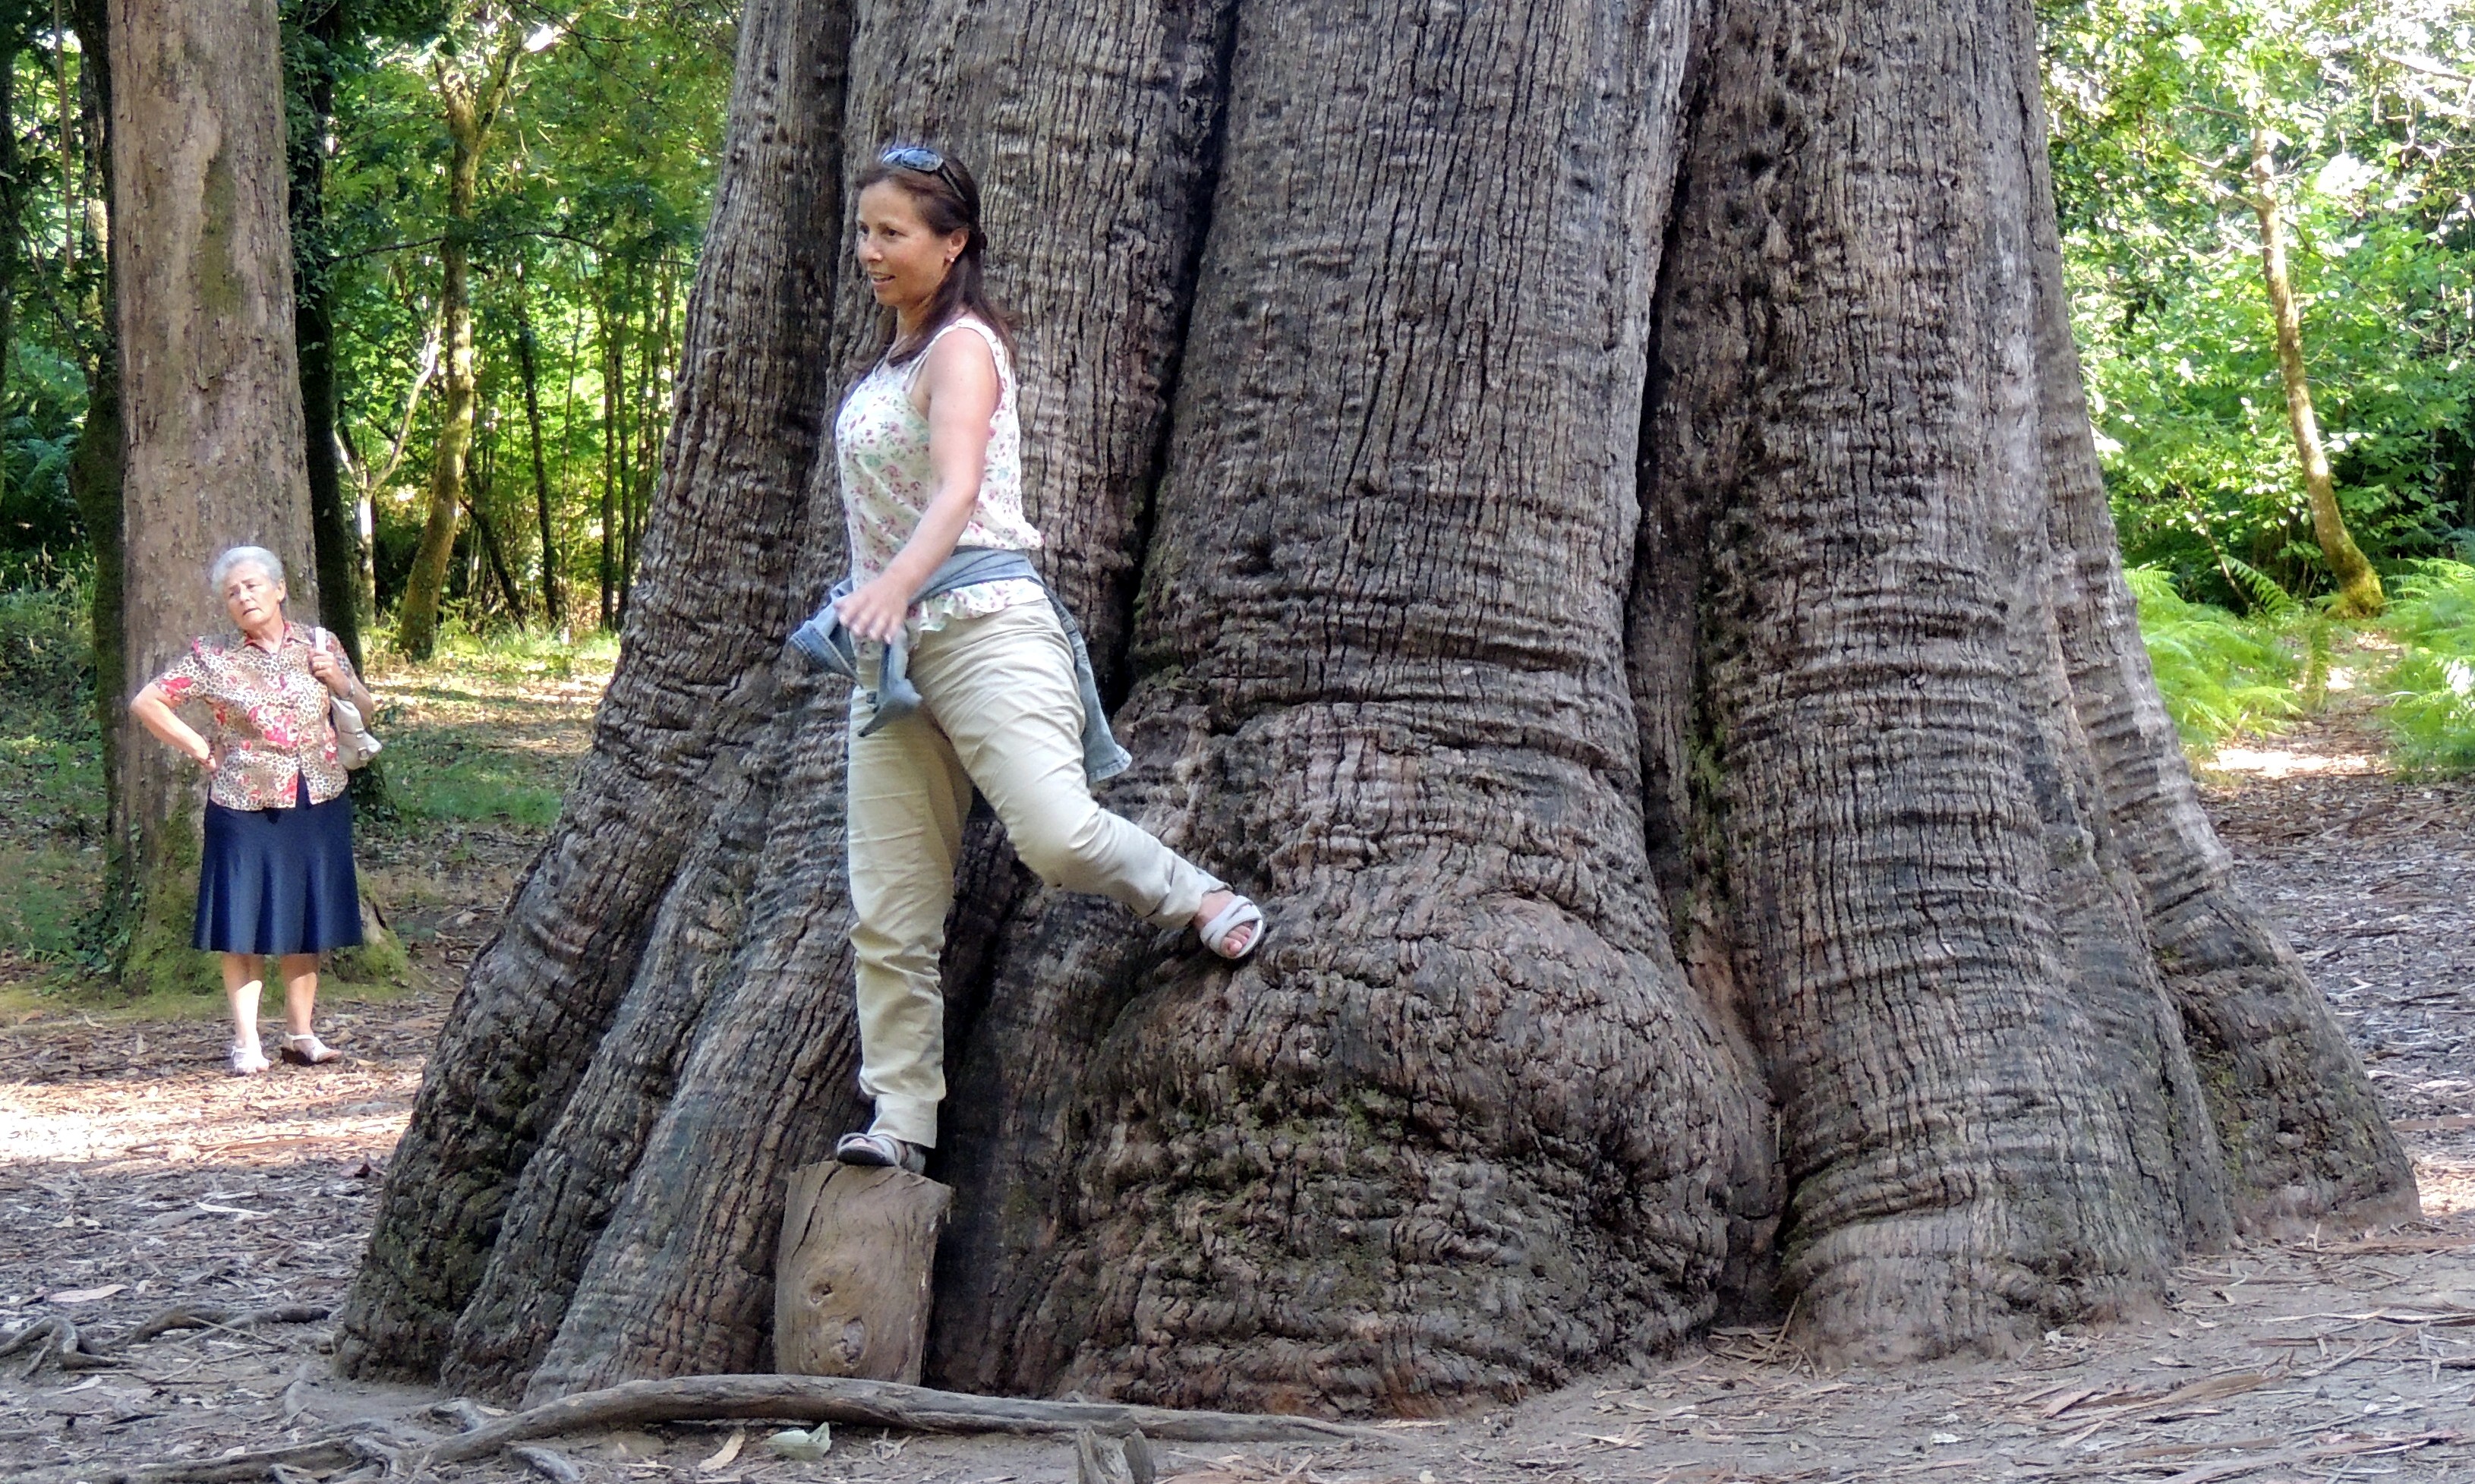
tree, forest, plant, trunk, woodland, woody plant